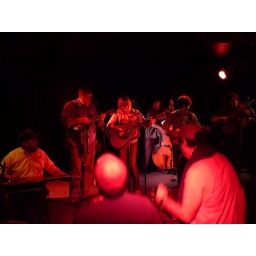
not sure what was up with the guy in the gym clothes with a towel around his next- teehee